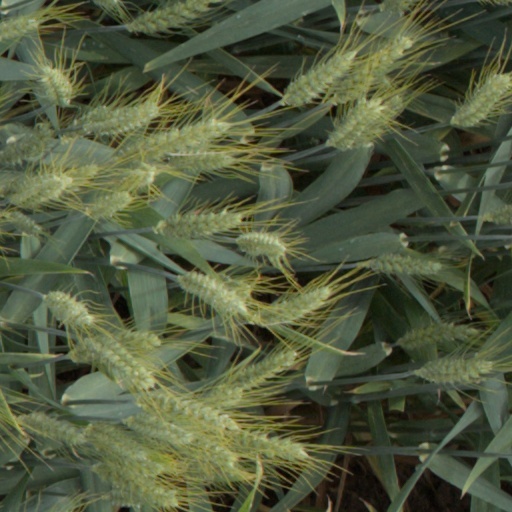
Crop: wheat